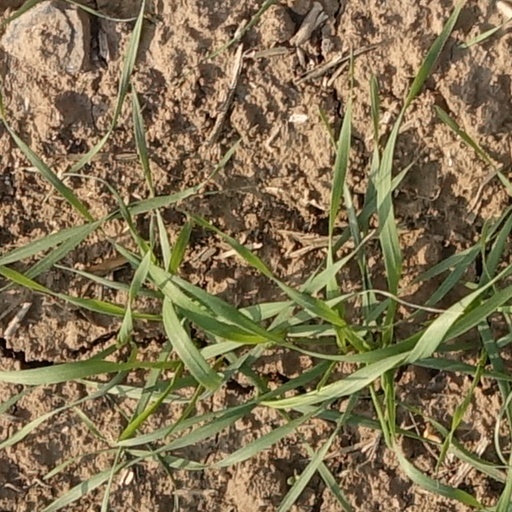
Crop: wheat